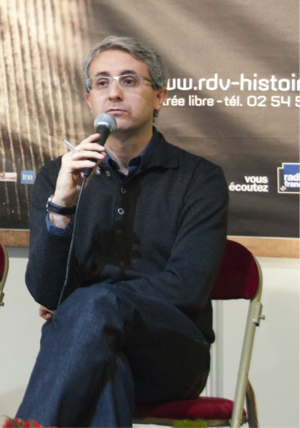
Jablonka Ivan Rendez-vous Histoire Blois
Ivan Jablonka, né le 23 octobre 1973 à Paris, est un historien et écrivain français, professeur d'histoire contemporaine à l'université Paris-XIII.